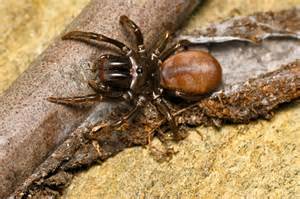
Label: spider